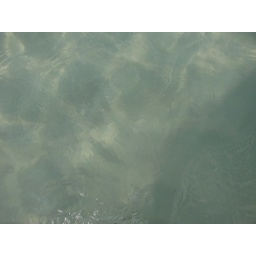
The fish under the water